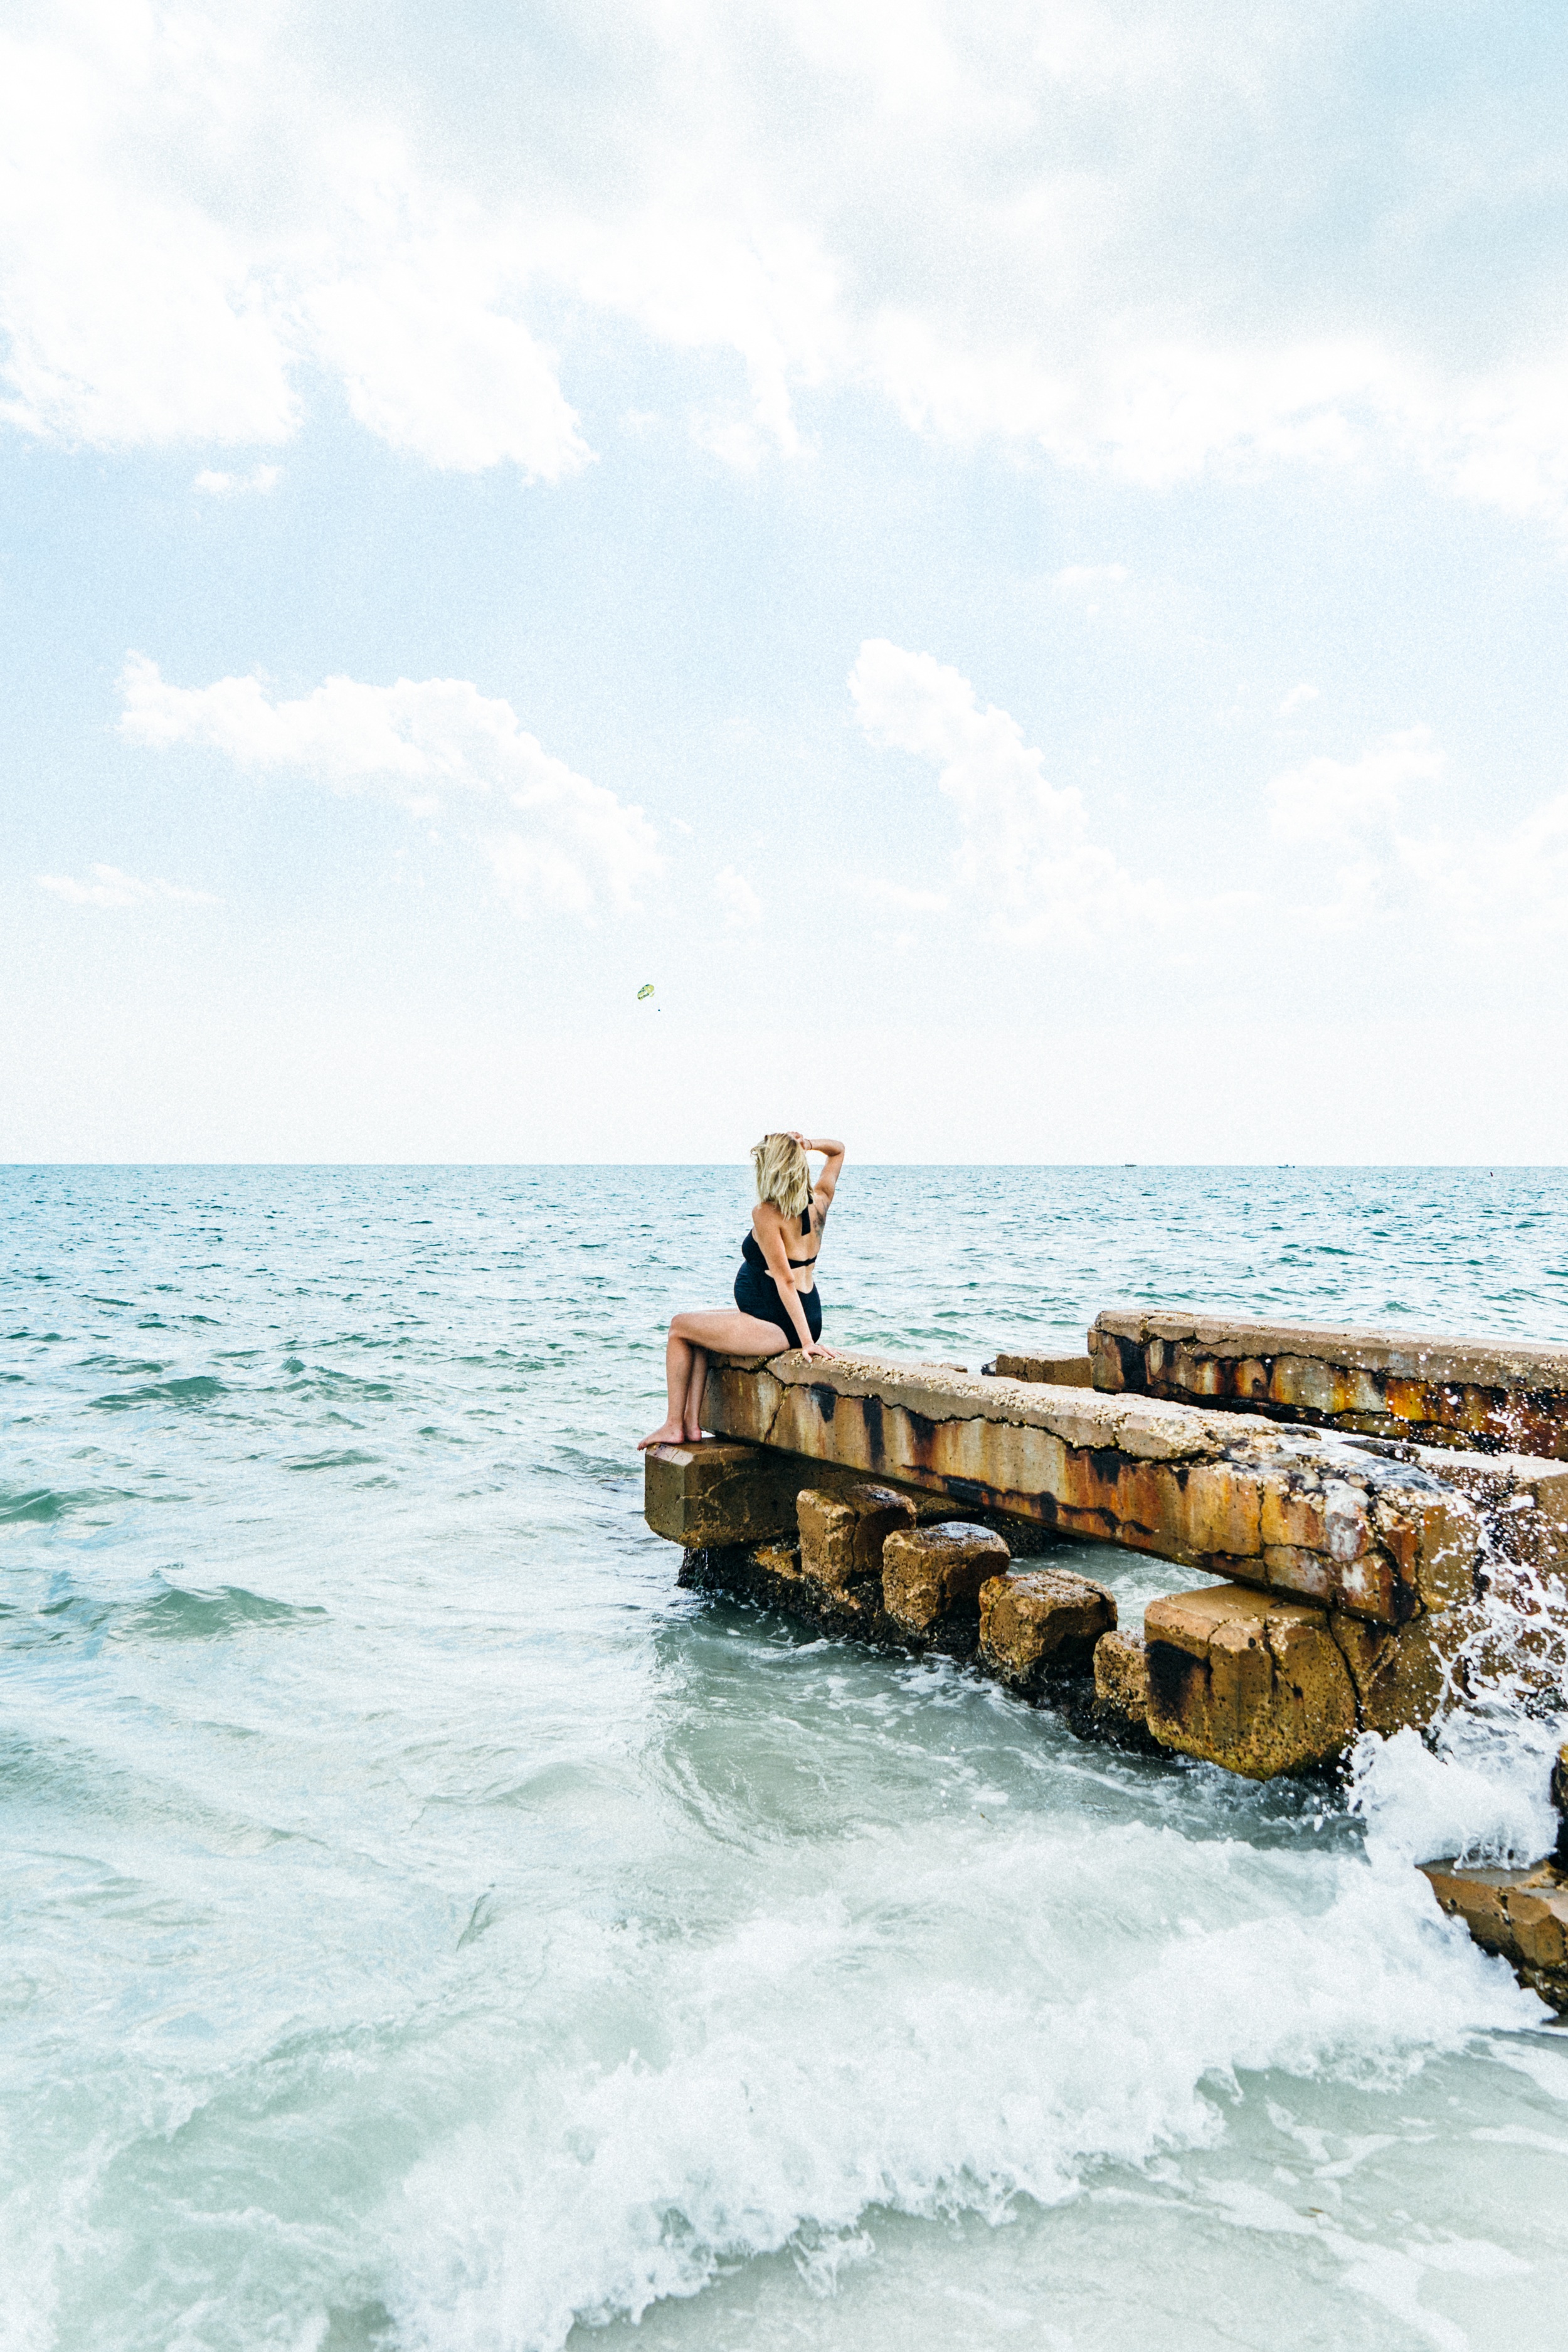
beach, sea, coast, water, ocean, shore, wave, vacation, vehicle, bay, breakwater, cape, wind wave